Licco Amar

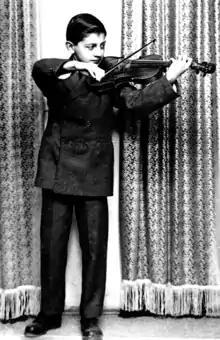

Born in Budapest, Amar was the child of the merchant Michael Amar and Regina Strakosch, who came from North Macedonia. Amar studied with Emil Baré at the Franz Liszt Academy of Music in his native city and in 1911 he went to Berlin to study at the Universität der Künste Berlin with Henri Marteau. From 1912 to 1924, Marteau accepted him as second violinist in his String Quartet, in which the cellist Hugo Becker also played. In 1912, Amar received the Mendelssohn Prize. He became concertmaster of the Berlin Philharmonic from 1916 to 1920 and changed to the Mannheim National Theatre from 1920 to 1923. His own string quartet, which he had founded in 1922 as the Amar Quartet, included Paul Hindemith as violist and, temporarily until its dissolution in 1929, Walter Kaspar, Rudolf Hindemith. For Hindemith's compositions, who dedicated the Sonata op. 31,1 to him, he arranged several world premieres, e.g. at the Donaueschinger Musiktage, and Maurits Frank. He also supported the composer Erich Walter Sternberg. In 1925 he and Emmy Matterstock married.